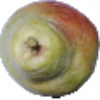
Label: pear_williams